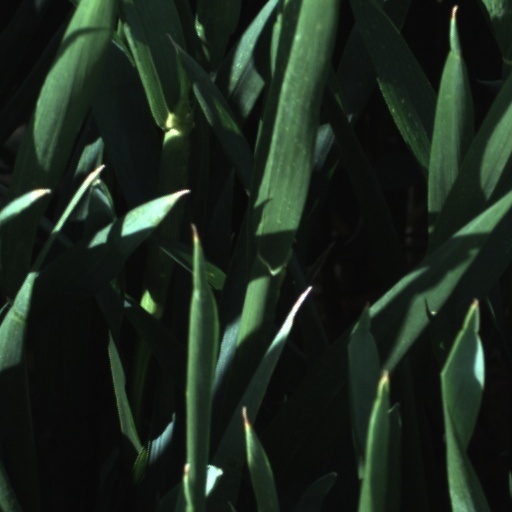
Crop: wheat